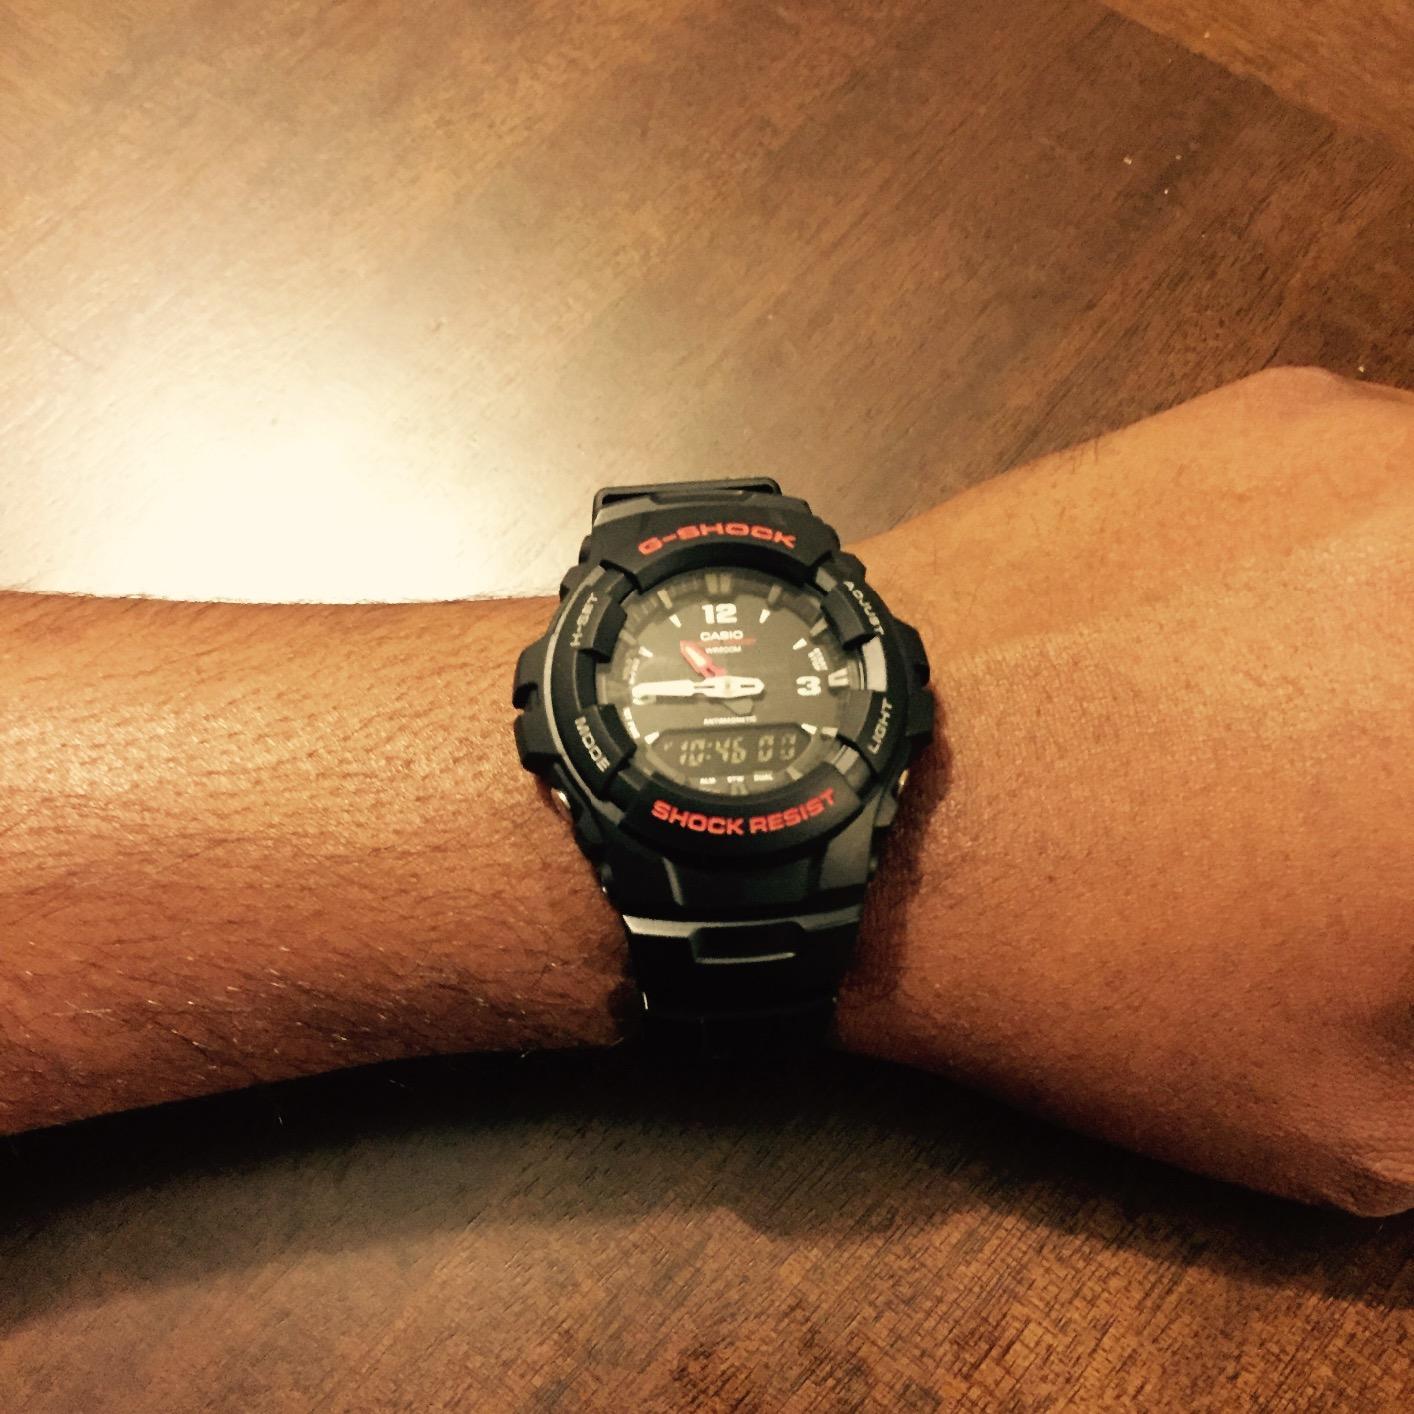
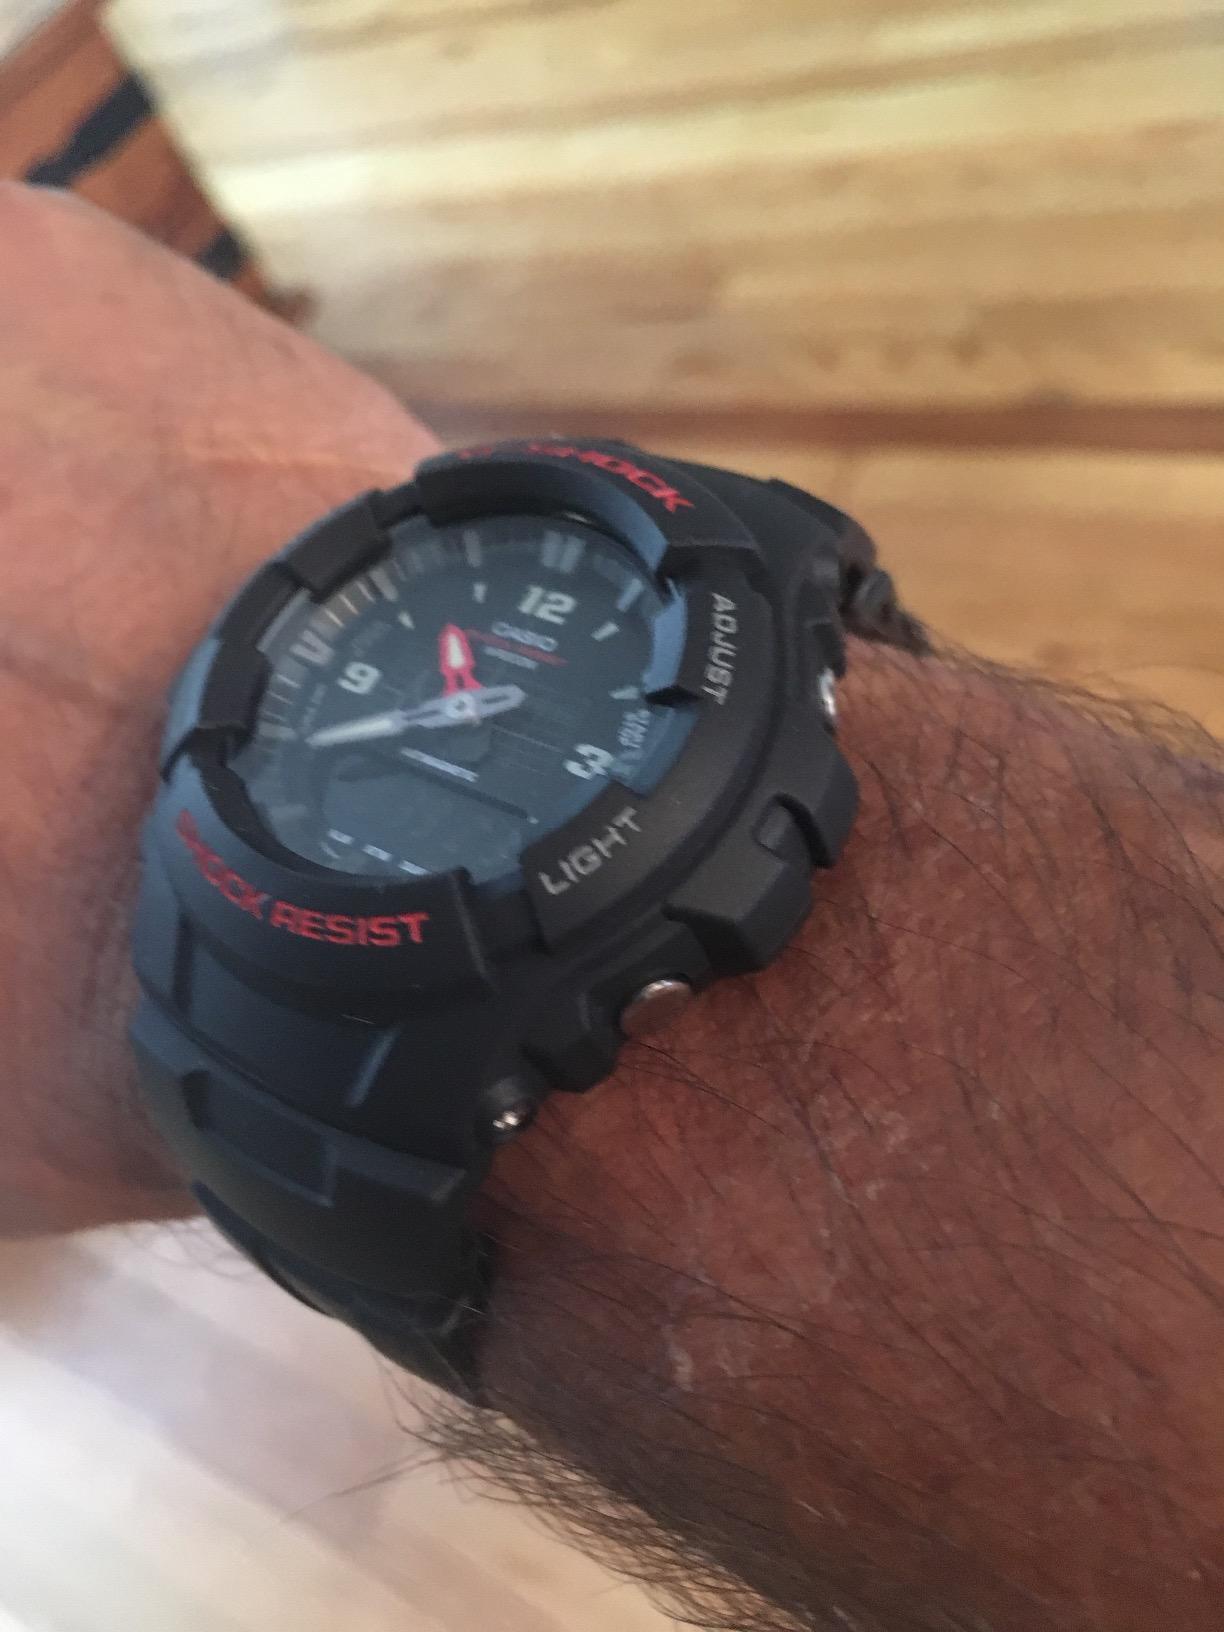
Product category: accessories_watch
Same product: yes